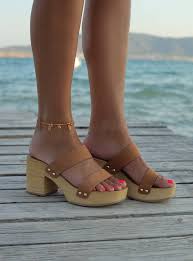
Label: Clog